SMS Kronprinz (1867)

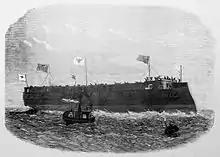
Sketch depicting after her launching in 1867, before fitting out

The order for the new ship was placed on 13 January 1866, and the keel for was laid down in late February at the Samuda Brothers shipyard in London. King Wilhelm decided on the name on 10 January 1867. In May, a delegation that included the Prussian ambassador to Britain, Albrecht von Bernstorff, and ("KzS"—Captain at Sea) Ludwig von Henk arrived to witness the ship's launching ceremony, which was held on 6 May. Samuda began sea trials on 6 August, which were supervised by representatives from the Prussian Naval Ministry, which included Henk. He became the ship's first commander on 19 September, when the ship was transferred to Prussian control and commissioned into the fleet. Crews for and were carried to the ships by the screw frigate and the screw corvette . The men from did not arrive in Portsmouth, Britain, after which the ship began another round of trials.